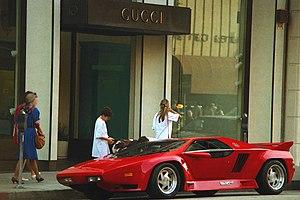
Soleil levant est un thriller américain réalisé par Philip Kaufman, sorti en 1993. Le film met en vedette Sean Connery, Wesley Snipes, Harvey Keitel et Cary-Hiroyuki Tagawa.